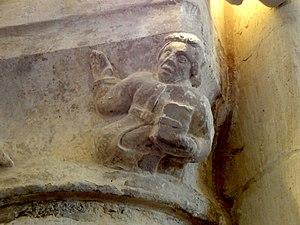
Croisée, arcade sud, détail du chapiteau ouest.
L'église Saint-Clair est une église catholique paroissiale située à Hérouville-en-Vexin, en France. De première vue, il semble s'agir d'un édifice homogène du XVᵉ siècle. Effectivement, les élévations latérales, le mur du chevet, le clocher et la charpente de la toiture ont été construits pendant une seule campagne de 1443 à 1468 environ. Mais à l'intérieur, le chœur est encore presque roman, et la nef en grande partie gothique primitif. L'on y trouve quelques intéressants chapiteaux du XVᵉ siècle qui remplacent des pièces manquantes, mais aussi les témoignages de nombreux compromis qui résultent des contraintes économiques, et qui paraissent souvent maladroits. La cohabitation d'éléments de différentes époques dans une même partie de l'édifice est caractéristique de nombreuses églises rurales du Vexin, et l'église Saint-Clair en est un bon exemple. Elle montre surtout comment la reconstruction d'une église se faisait au milieu du XVᵉ siècle, avant la fin définitive de la guerre de Cent Ans et pendant les années encore difficiles qui suivent, quand les conditions d'une reconstruction ne sont pas encore réunies dans la plupart des villages.